Gold Coins (film)

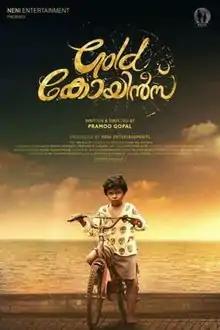
Theatrical release poster

Gold Coins is a 2017 Malayalam feature film written and directed by Pramod G Gopal, and starring Dr Amar Ramachandran, Master Vasudev, Master Gopal, Sunny Wayne, Meera Nandan, and Tessa Joseph in the lead roles. The film is a Neni Entertainments production and was released on 9 June 2017.